Adulthood (2008 film)

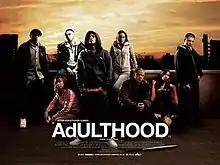
Theatrical release poster

Adulthood (stylised known as AdULTHOOD) is a 2008 British teen crime drama film starring, written and directed by Noel Clarke in his feature film directorial debut. The second installment in the "Hood Trilogy", it is a sequel to 2006's "Kidulthood". The film also co-stars Adam Deacon, Scarlett Alice Johnson, Femi Oyeniran, Red Madrell, Jacob Anderson, Ben Drew, Nathan Constance, Cornell John, and Danny Dyer. In the film, Sam (Clarke) tries to change his life following a 6-year prison sentence for killing Trife but a new gang led by Jay (Deacon) intend to avenge Trife by killing Sam.